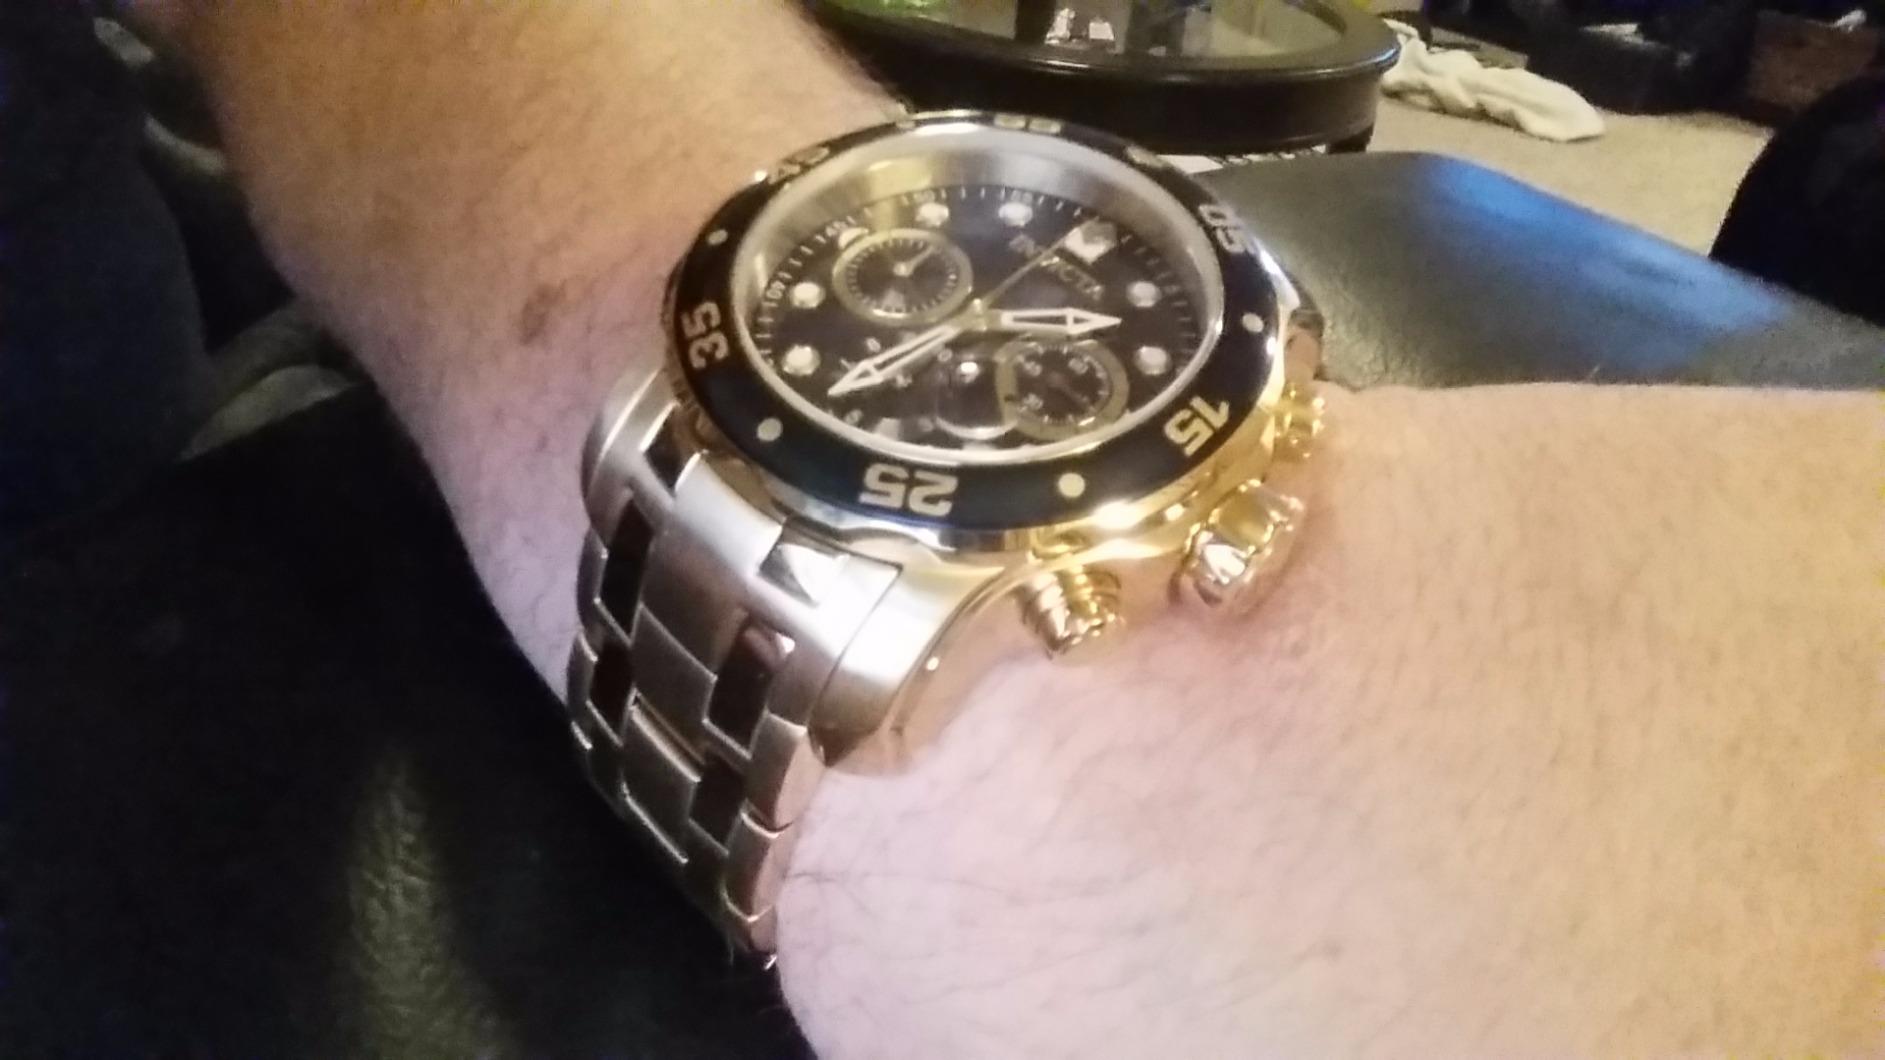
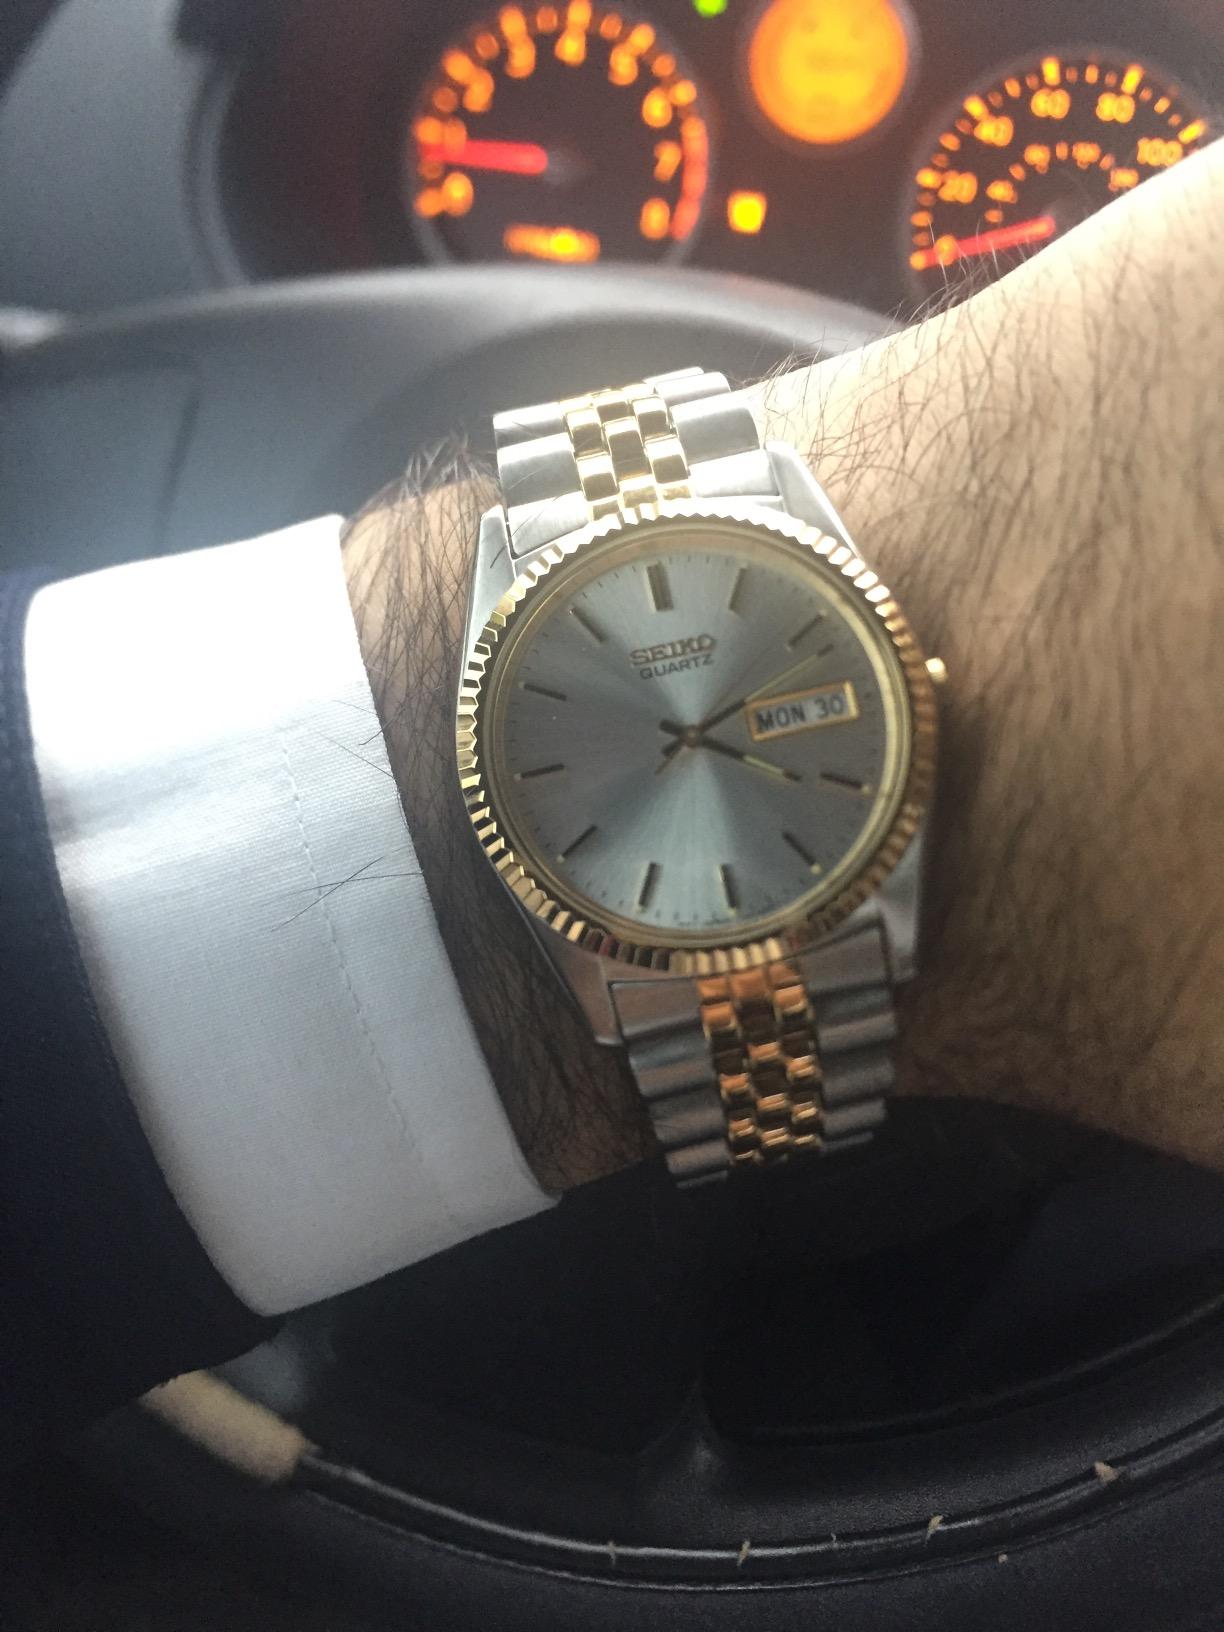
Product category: accessories_watch
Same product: no